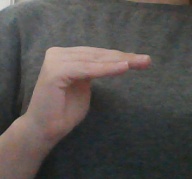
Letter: haa